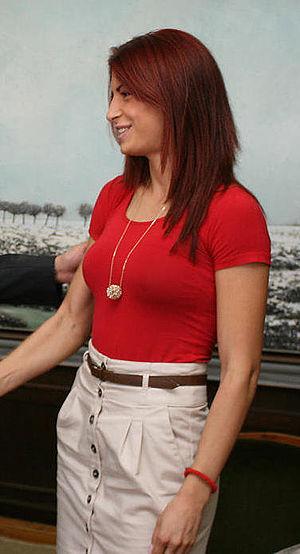
Ivana Španović est une athlète serbe spécialiste du saut en longueur.